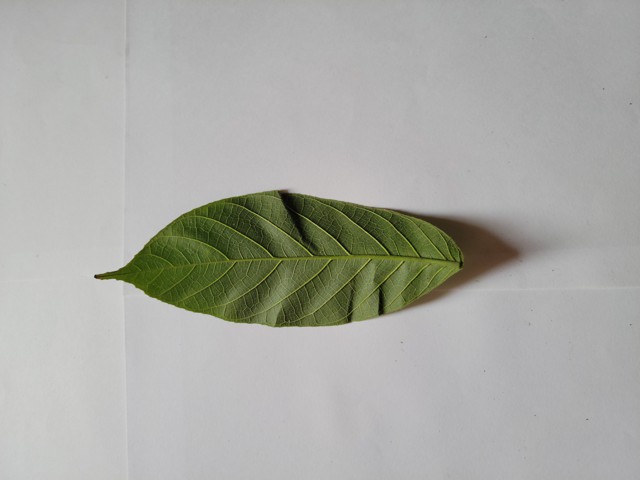
Plant: chapalish